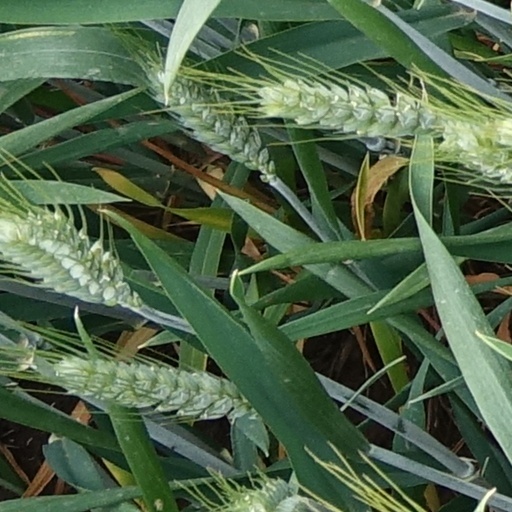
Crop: wheat